Obelya Metro Station

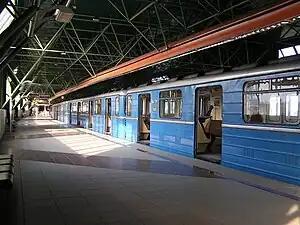
The metro station platform, 2007.

Obelya Metro Station is a station on the Sofia Metro in Bulgaria. It opened on 20 April 2003 as part of the M1 line. On this station M2 line trains from Vitosha Metro Station continue operation as M4 line trains towards Sofia Airport.